Golf in Thailand

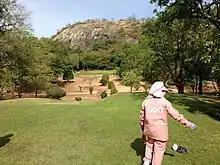
Par 3 5th hole at Royal Hua Hin Golf Course

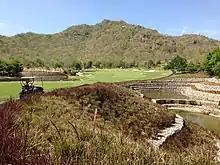
Par 4 10th hole at Black Mountain

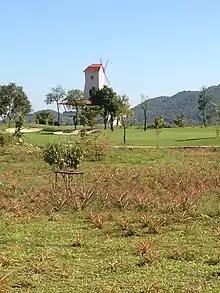
Food/beverage at windmill at Happy City Golf Course

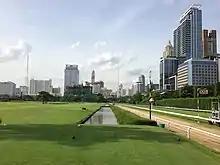
Tee shot at Royal Bangkok Sports Club

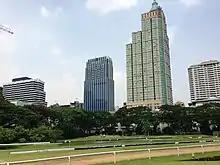
Approach shot at Royal Bangkok Sports Club

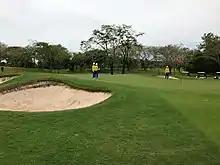
Caddies at greensite on Siam Country Club (Old)

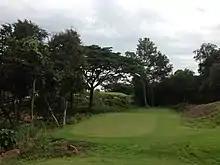
Seve Ballesteros designed Mountain Creek Par 3 2nd Hole to elevated green thru trees

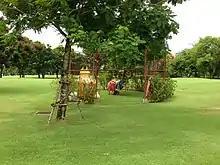
Shrine between fairways at Krungthep Kreetha Golf Course

Thailand's female golfers have won major championships and reached the #1 world ranking, notably Ariya Jutanugarn, Atthaya Thitikul, Patty Tavatanakit, Moriya Jutanugarn.